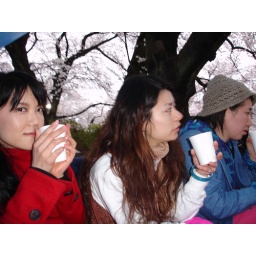
Momo (Not happy about be filmed) Terumi chan, and the girl in pink hot pants.